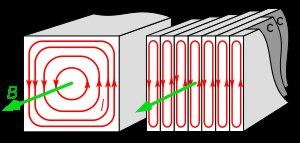
On appelle courants de Foucault les courants électriques créés dans une masse conductrice, soit par la variation au cours du temps d'un champ magnétique extérieur traversant ce milieu, soit par un déplacement de cette masse dans un champ magnétique. Ils sont une conséquence de l'induction électromagnétique.
Un transformateur électrique est une machine électrique permettant de modifier les valeurs de tension et d'intensité du courant délivrées par une source d'énergie électrique alternative, en un système de tension et de courant de valeurs différentes, mais de même fréquence et de même forme. Il effectue cette transformation avec un excellent rendement.
Le terme tôles feuilletées est employé en électrotechnique et en électronique pour désigner l'assemblage de fines tôles de fer doux utilisé pour la fabrication du circuit magnétique d'un certain nombre de bobines, tel que les électroaimants, les transformateurs de toutes puissances, ainsi que les pièces magnétiques de certaines machines électriques tournantes.